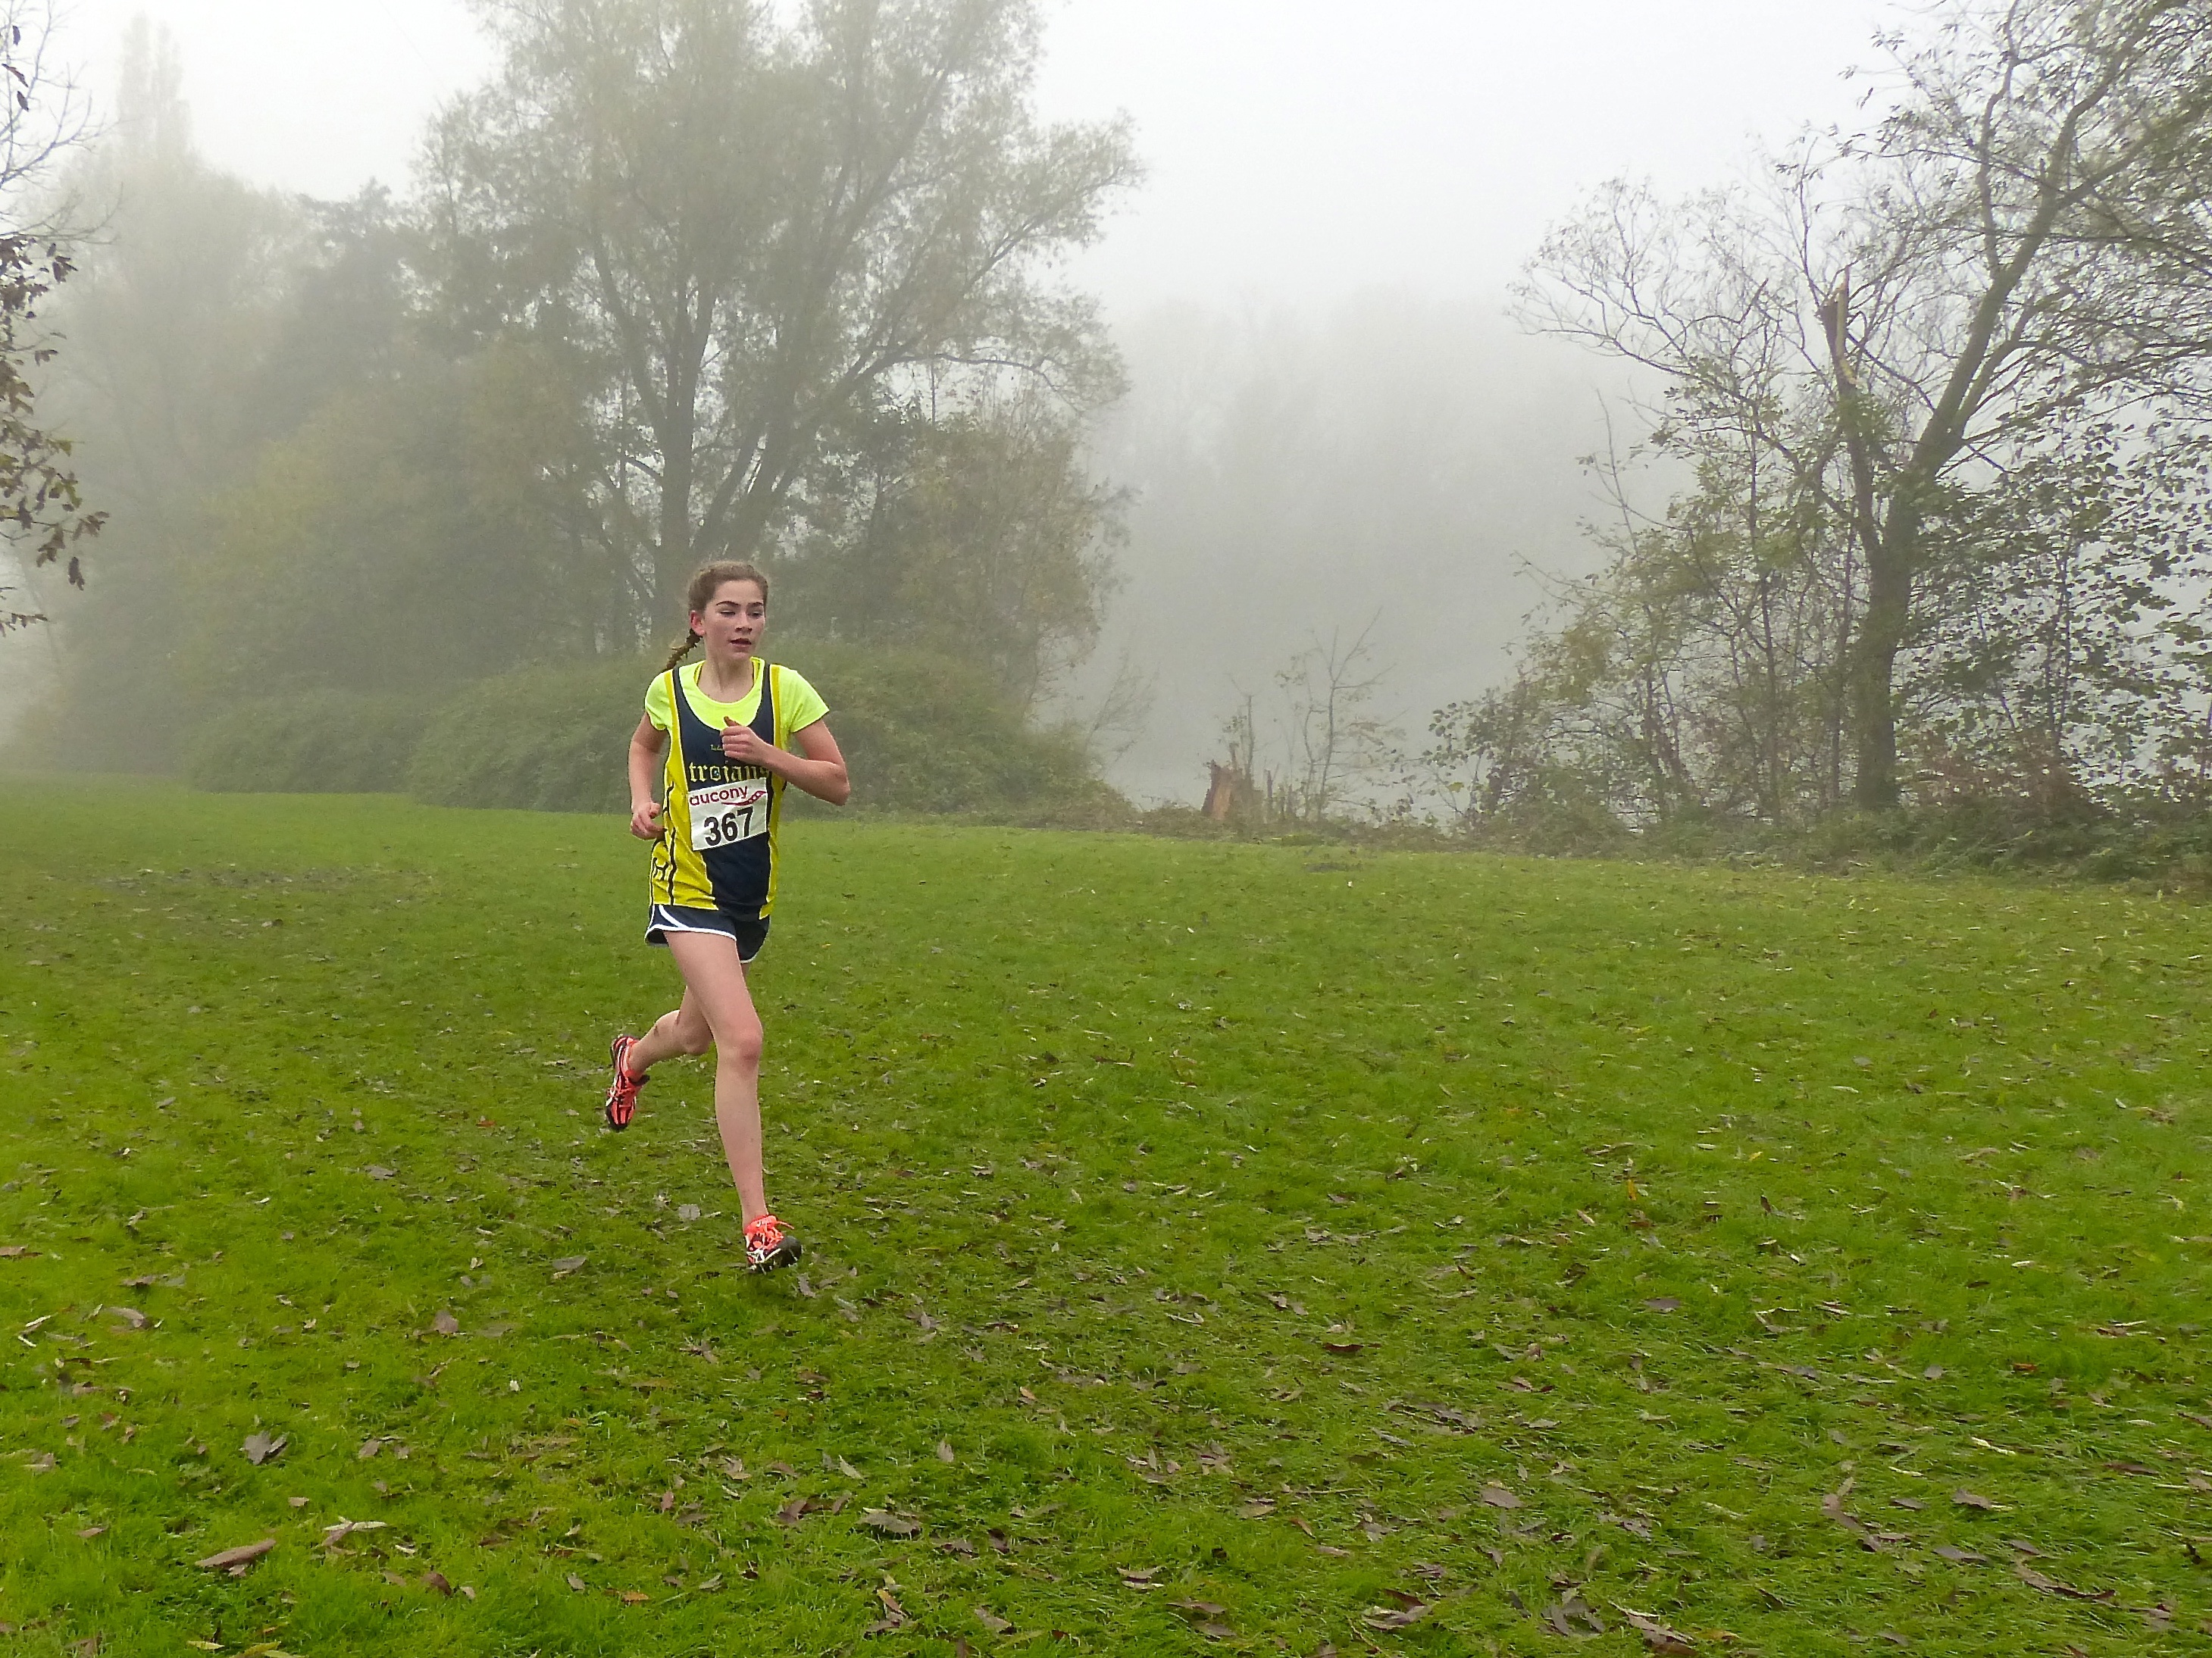
person, fog, mist, trail, sport, meadow, running, recreation, jogging, ash, crosscountry, belgium, race, competition, team, sports, championship, endurance, xc, antwerp, necis, physical exercise, outdoor recreation, human action, ultramarathon, duathlon